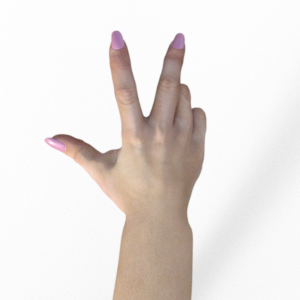
Label: scissors